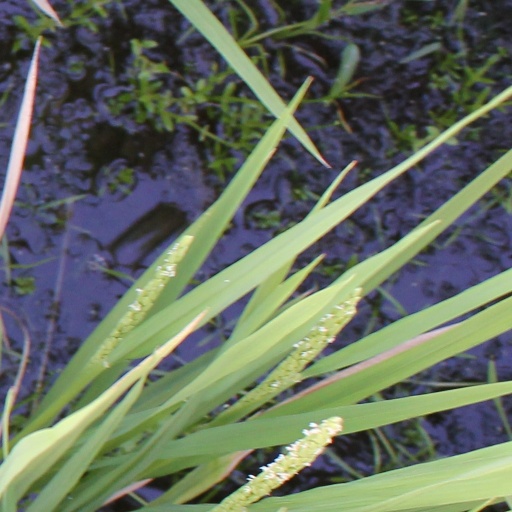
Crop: rice